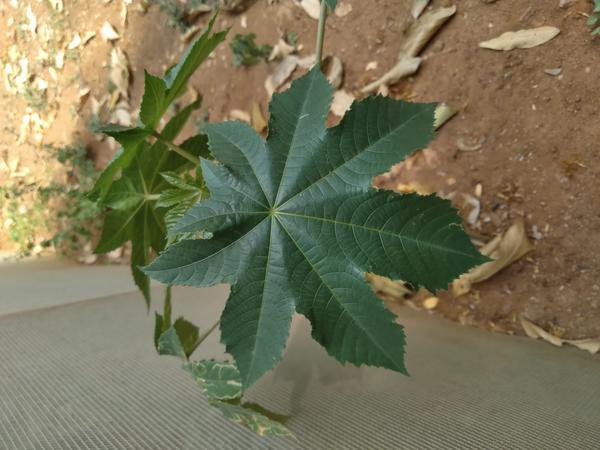
Plant: Castor